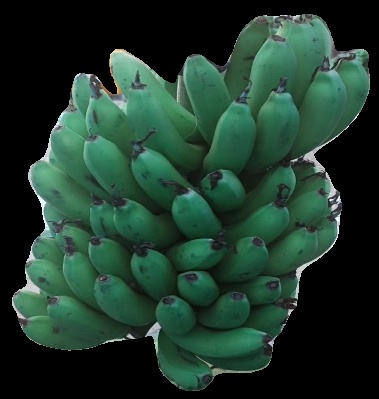
Variety: pachbale
Grade: grade2